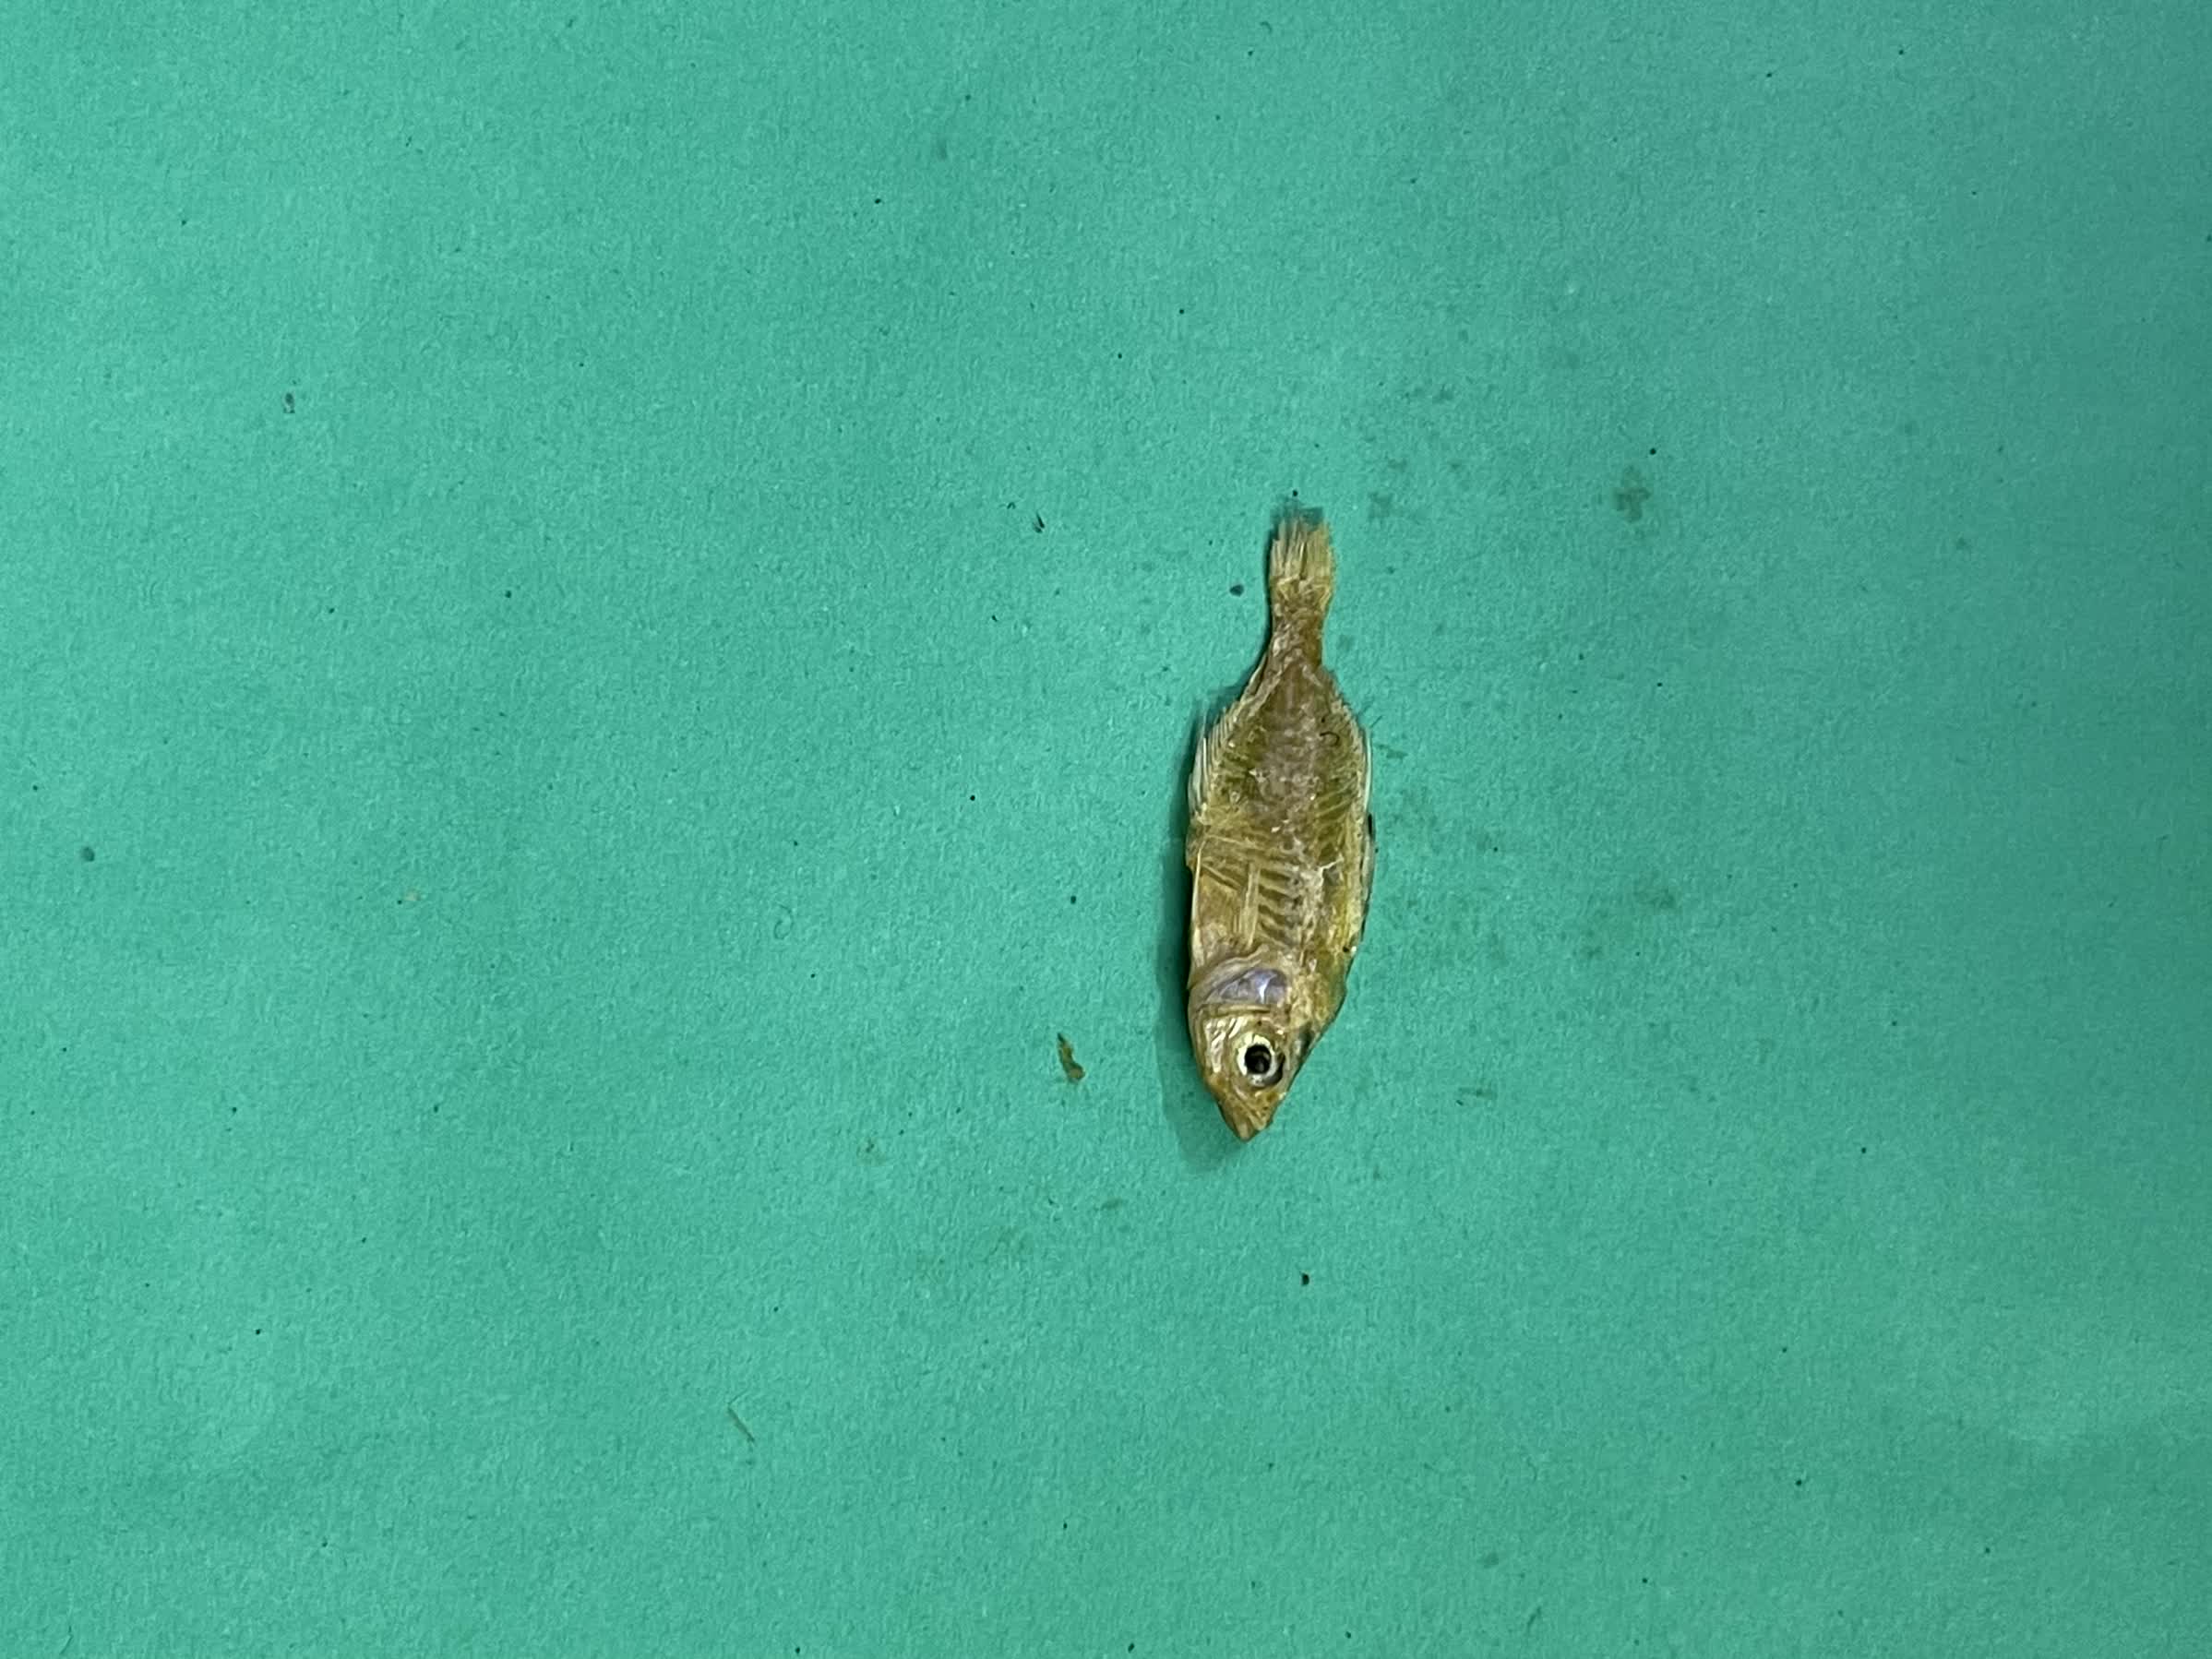
Species: Chanda